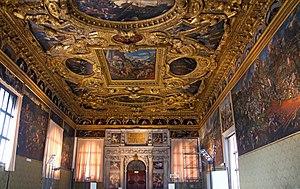
L’histoire du palais des Doges débute à l'époque médiévale et continue avec l'époque contemporaine.